Negative pricing

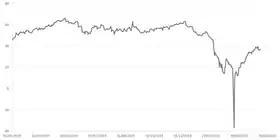
West Texas Intermediate oil prices briefly went negative for the first time in history in April 2020.

In economics, negative pricing can occur when demand for a product drops or supply increases to an extent that owners or suppliers are prepared to pay others to accept it, in effect setting the price to a negative number. This can happen because it costs money to transport, store, and dispose of a product even when there is little demand to buy it, or because halting production would be more expensive than selling at a negative price.